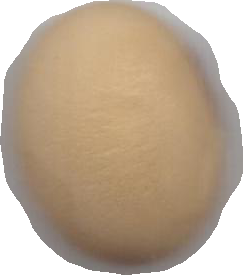
Variety: Anjasmoro